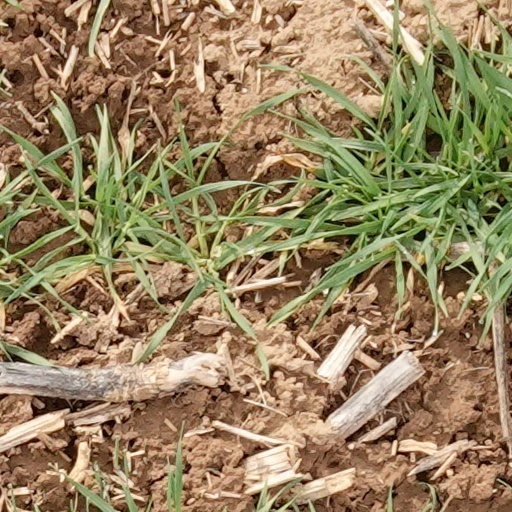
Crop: wheat